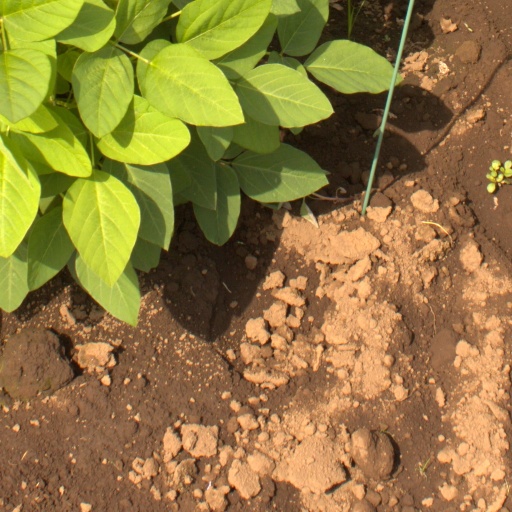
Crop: soybean